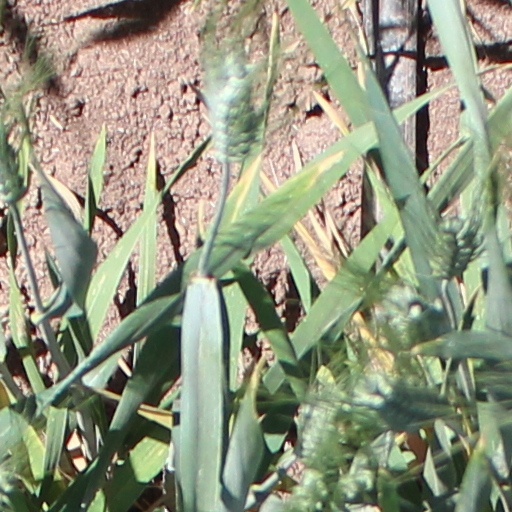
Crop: wheat